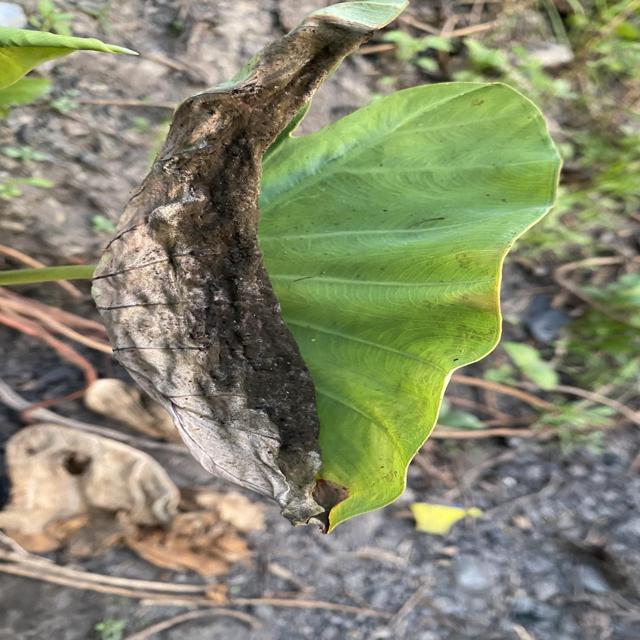
Label: Late_Blight